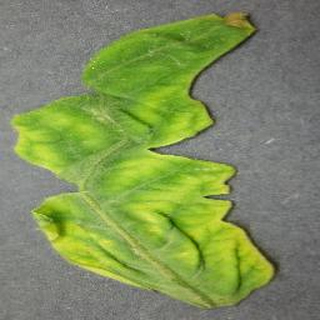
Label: tomato_yellow_leaf_curl_virus